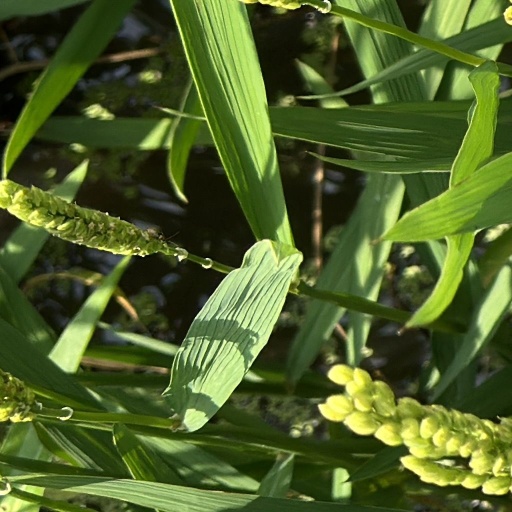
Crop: rice